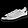
Label: Sneaker